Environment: lab
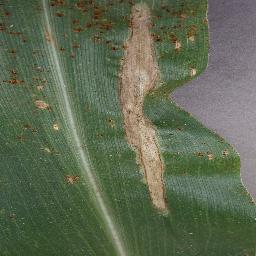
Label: northern_corn_leaf_blight